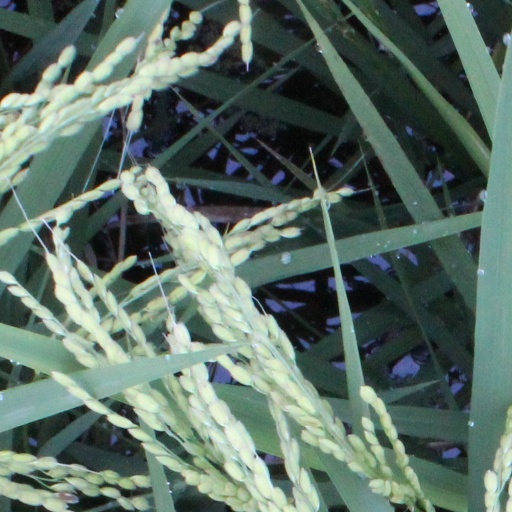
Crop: rice